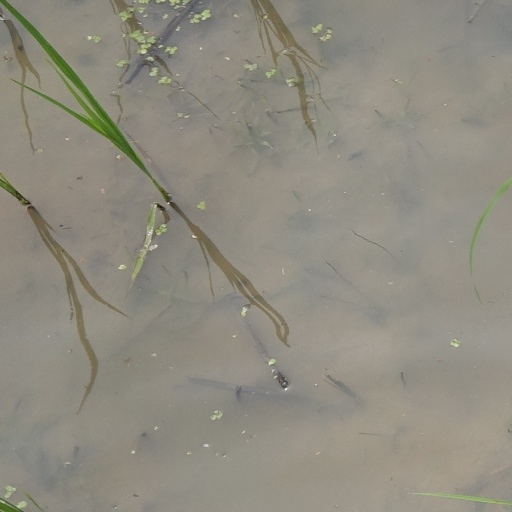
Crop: rice